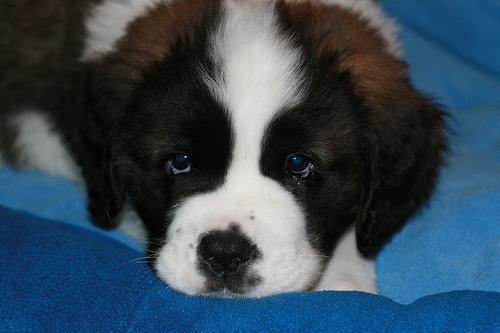
saint bernard